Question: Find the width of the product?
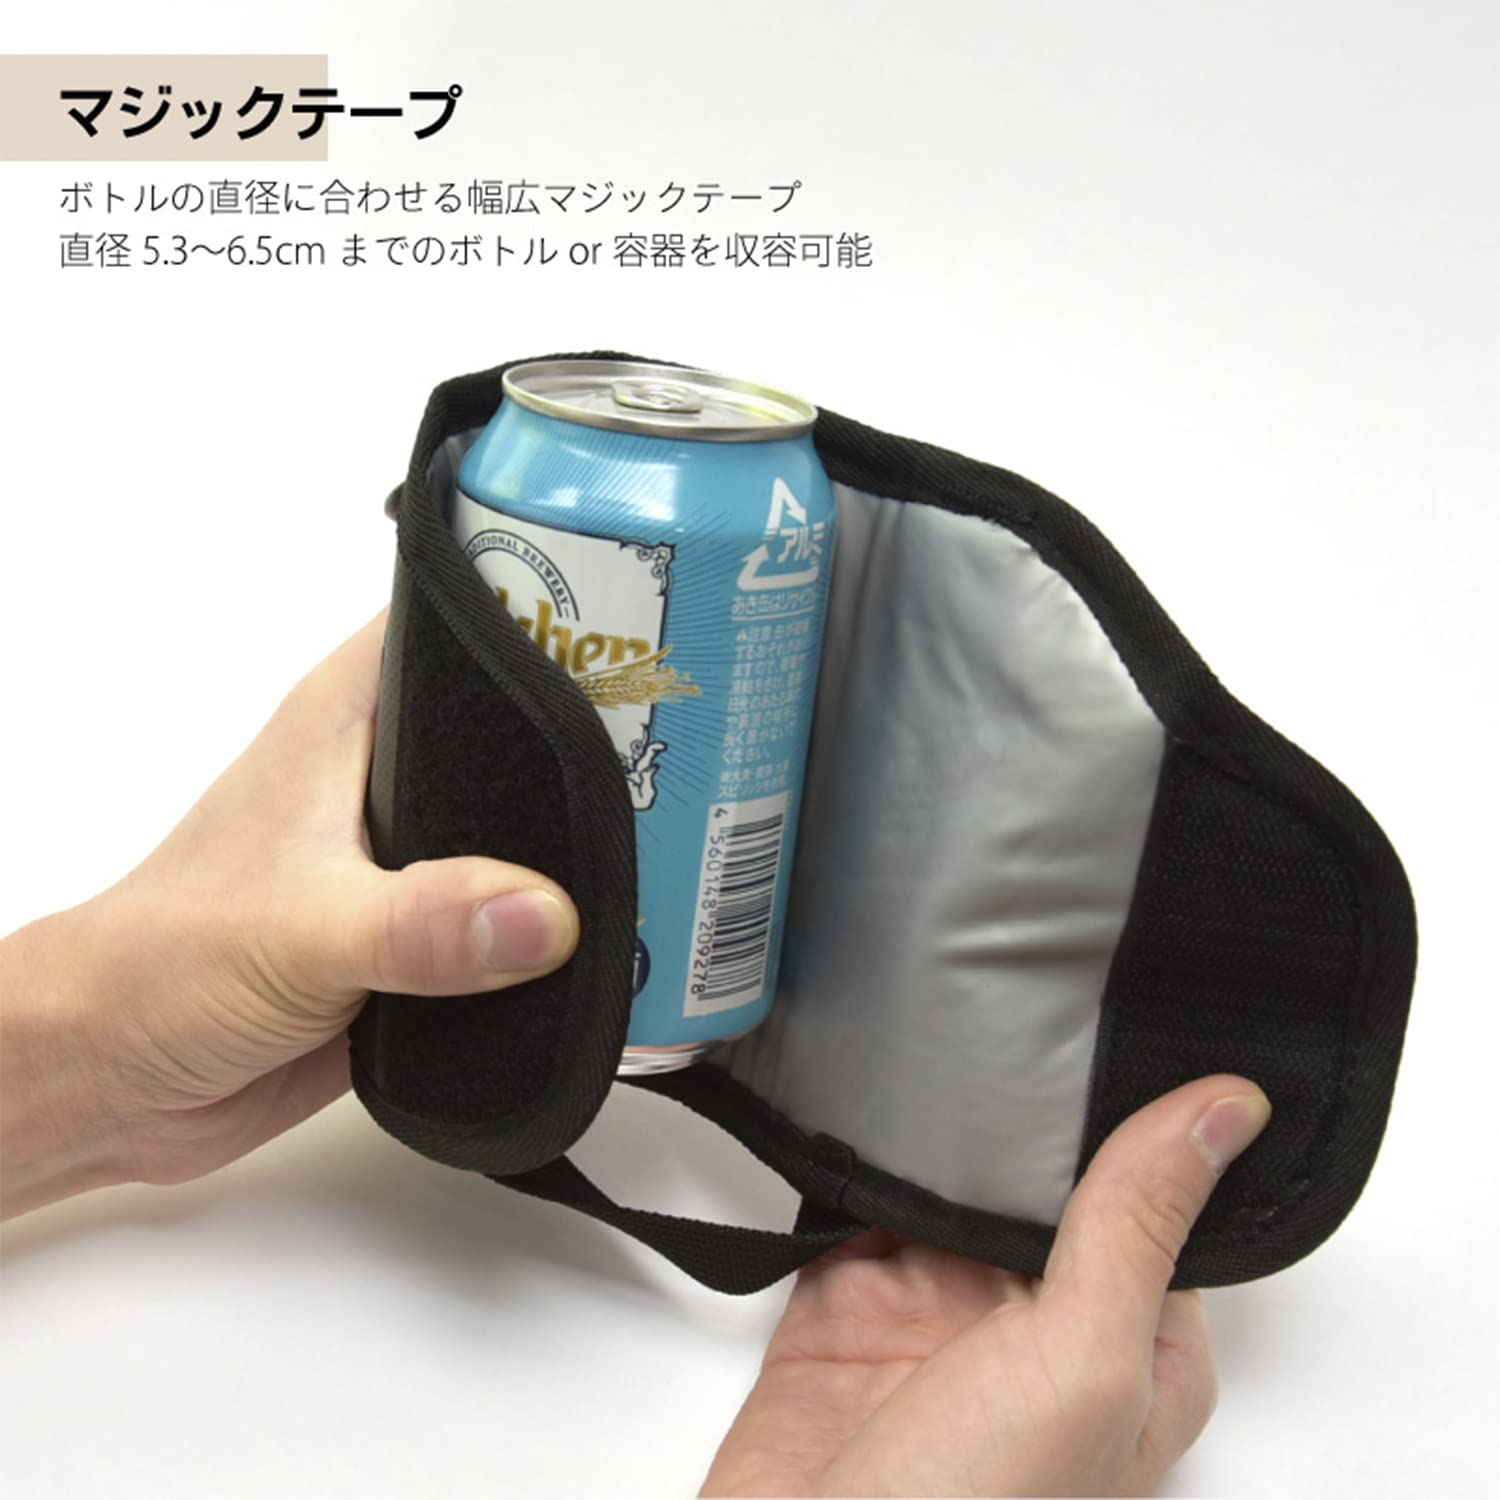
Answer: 5.3 centimetre